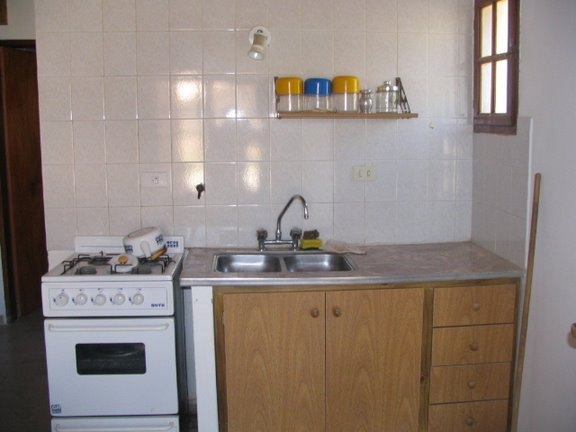
Room type: kitchen